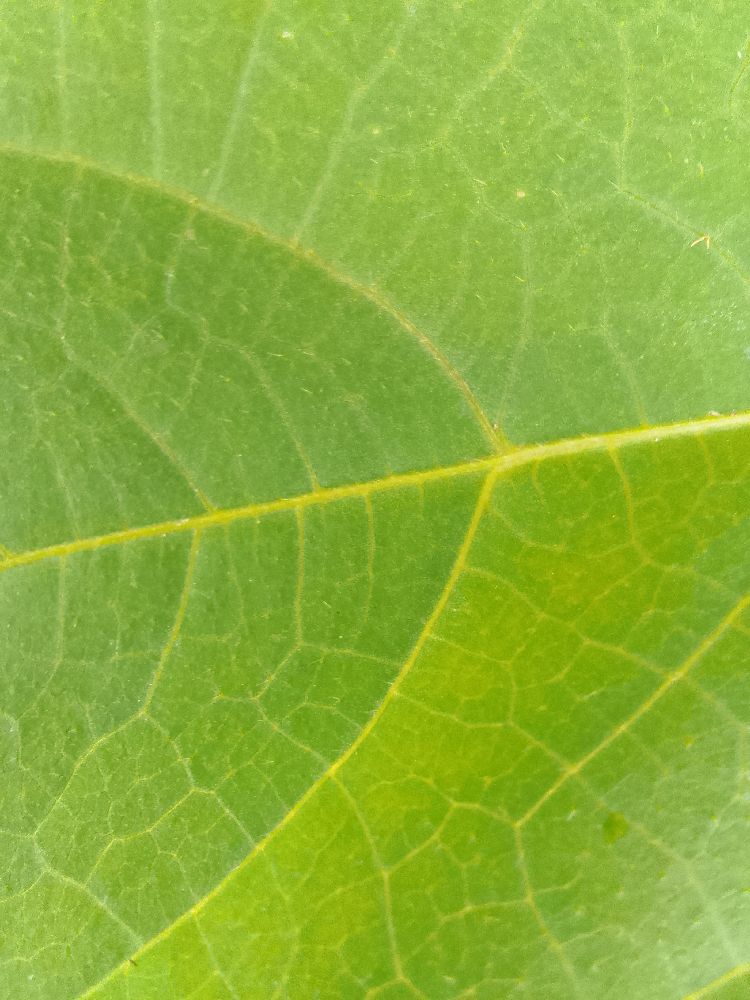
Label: healthy